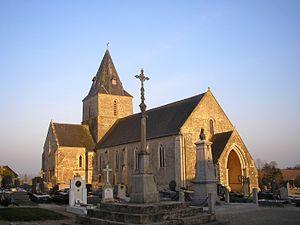
Montmartin-en-Graignes (Normandie, France). L'église Saint-Martin.
Montmartin-en-Graignes est une ancienne commune française, située dans le département de la Manche en région Normandie, peuplée de 602 habitants.